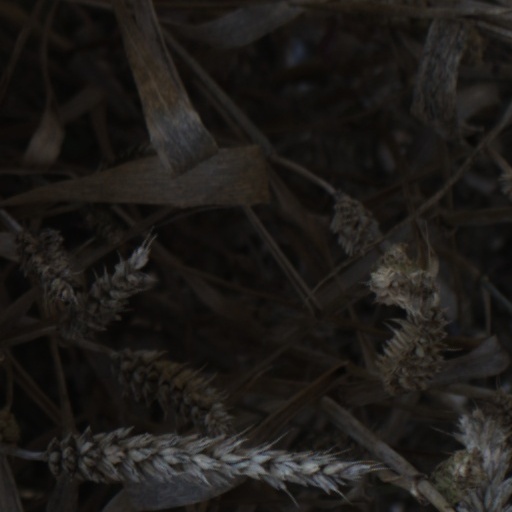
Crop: wheat